Cloyce Box Ranch

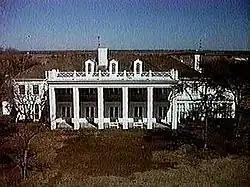

The Cloyce Box Ranch was the site of the original Southfork ranch location, where the initial five episodes of "Dallas" were filmed. The series left the location at the end of the first season in 1978 at the request of property owner, Cloyce K. Box, who was unhappy with the negative portrayal of the Texas oil industry by the show. The production moved to the ranch "Duncan Acres", near Plano, Texas, where the series was filmed for the rest of its run.